Water tower

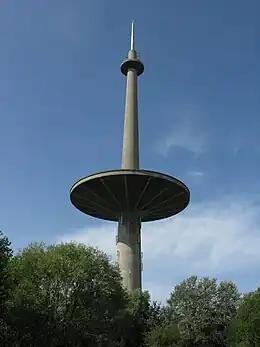
Mechelen-Zuid water tower in Belgium, one of the tallest in the world

Architects and builders have taken varied approaches to incorporating water towers into the design of their buildings. On many large commercial buildings, water towers are completely hidden behind an extension of the facade of the building. For cosmetic reasons, apartment buildings often enclose their tanks in rooftop structures, either simple unadorned rooftop boxes, or ornately decorated structures intended to enhance the visual appeal of the building. Many buildings, however, leave their water towers in plain view atop utilitarian framework structures.